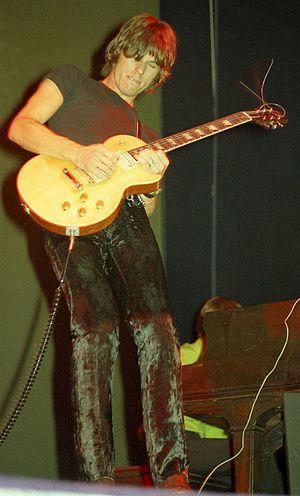
The Jeff Beck Group est un groupe de rock britannique mené par le guitariste Jeff Beck.